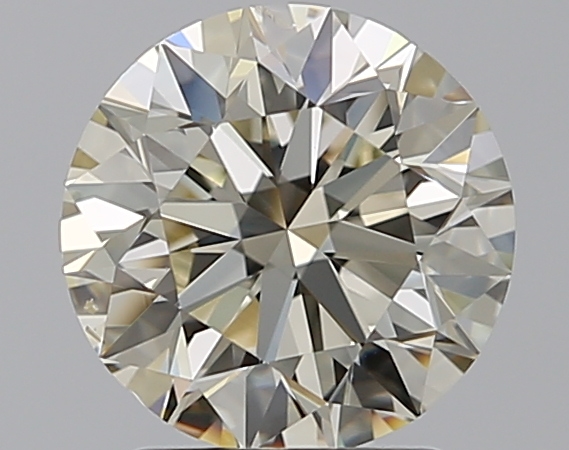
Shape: round
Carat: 2
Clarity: SI1
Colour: N
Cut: EX
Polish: EX
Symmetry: EX
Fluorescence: M
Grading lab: GIA
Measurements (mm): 7.97 x 8.03 x 5.01